Radeon HD 3000 series

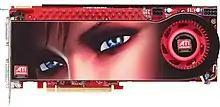
Reference model provided by AMD / ATI

Radeon HD 3870 X2 (codenamed "R680") was released on January 28, 2008, featuring 2 RV670 cores with a maximum of 1 GiB GDDR3 SDRAM, targeting the enthusiast market and replacing the Radeon HD 2900 XT. The processor achieved a peak single-precision floating point performance of 1.06 TFLOPS, being the world's first single-PCB graphics product breaking the 1 TFLOP mark.